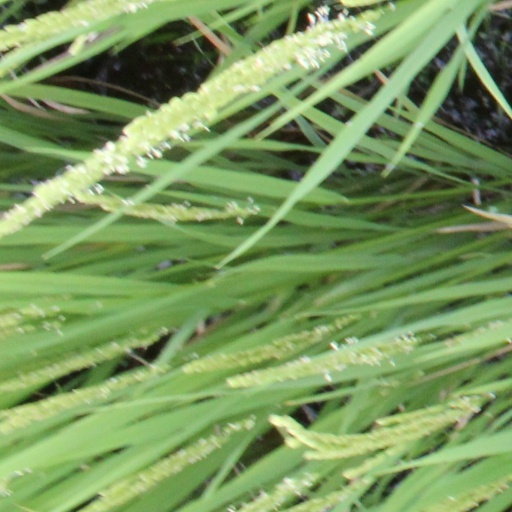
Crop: rice